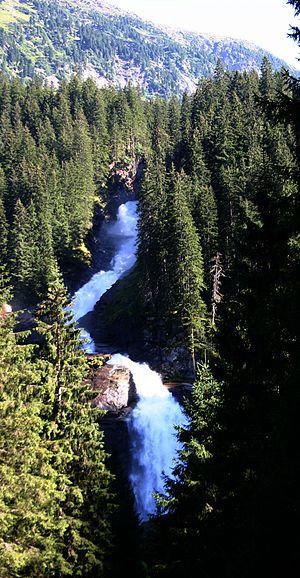
Les cascades de Krimml sont les plus hautes cascades d'Autriche avec une hauteur totale de 385 m. Elles sont situés à la périphérie de la ville de Krimml, dans le parc national Hohe Tauern. Elles sont formés par le Krimmler Ache. L'eau coule ensuite dans la Salzach et atteint finalement l'embouchure de l'Inn.
Les Hohe Tauern sont un massif des Alpes orientales centrales. La crête principale, de 130 kilomètres de long, s’élève entre l’Autriche et l’Italie.